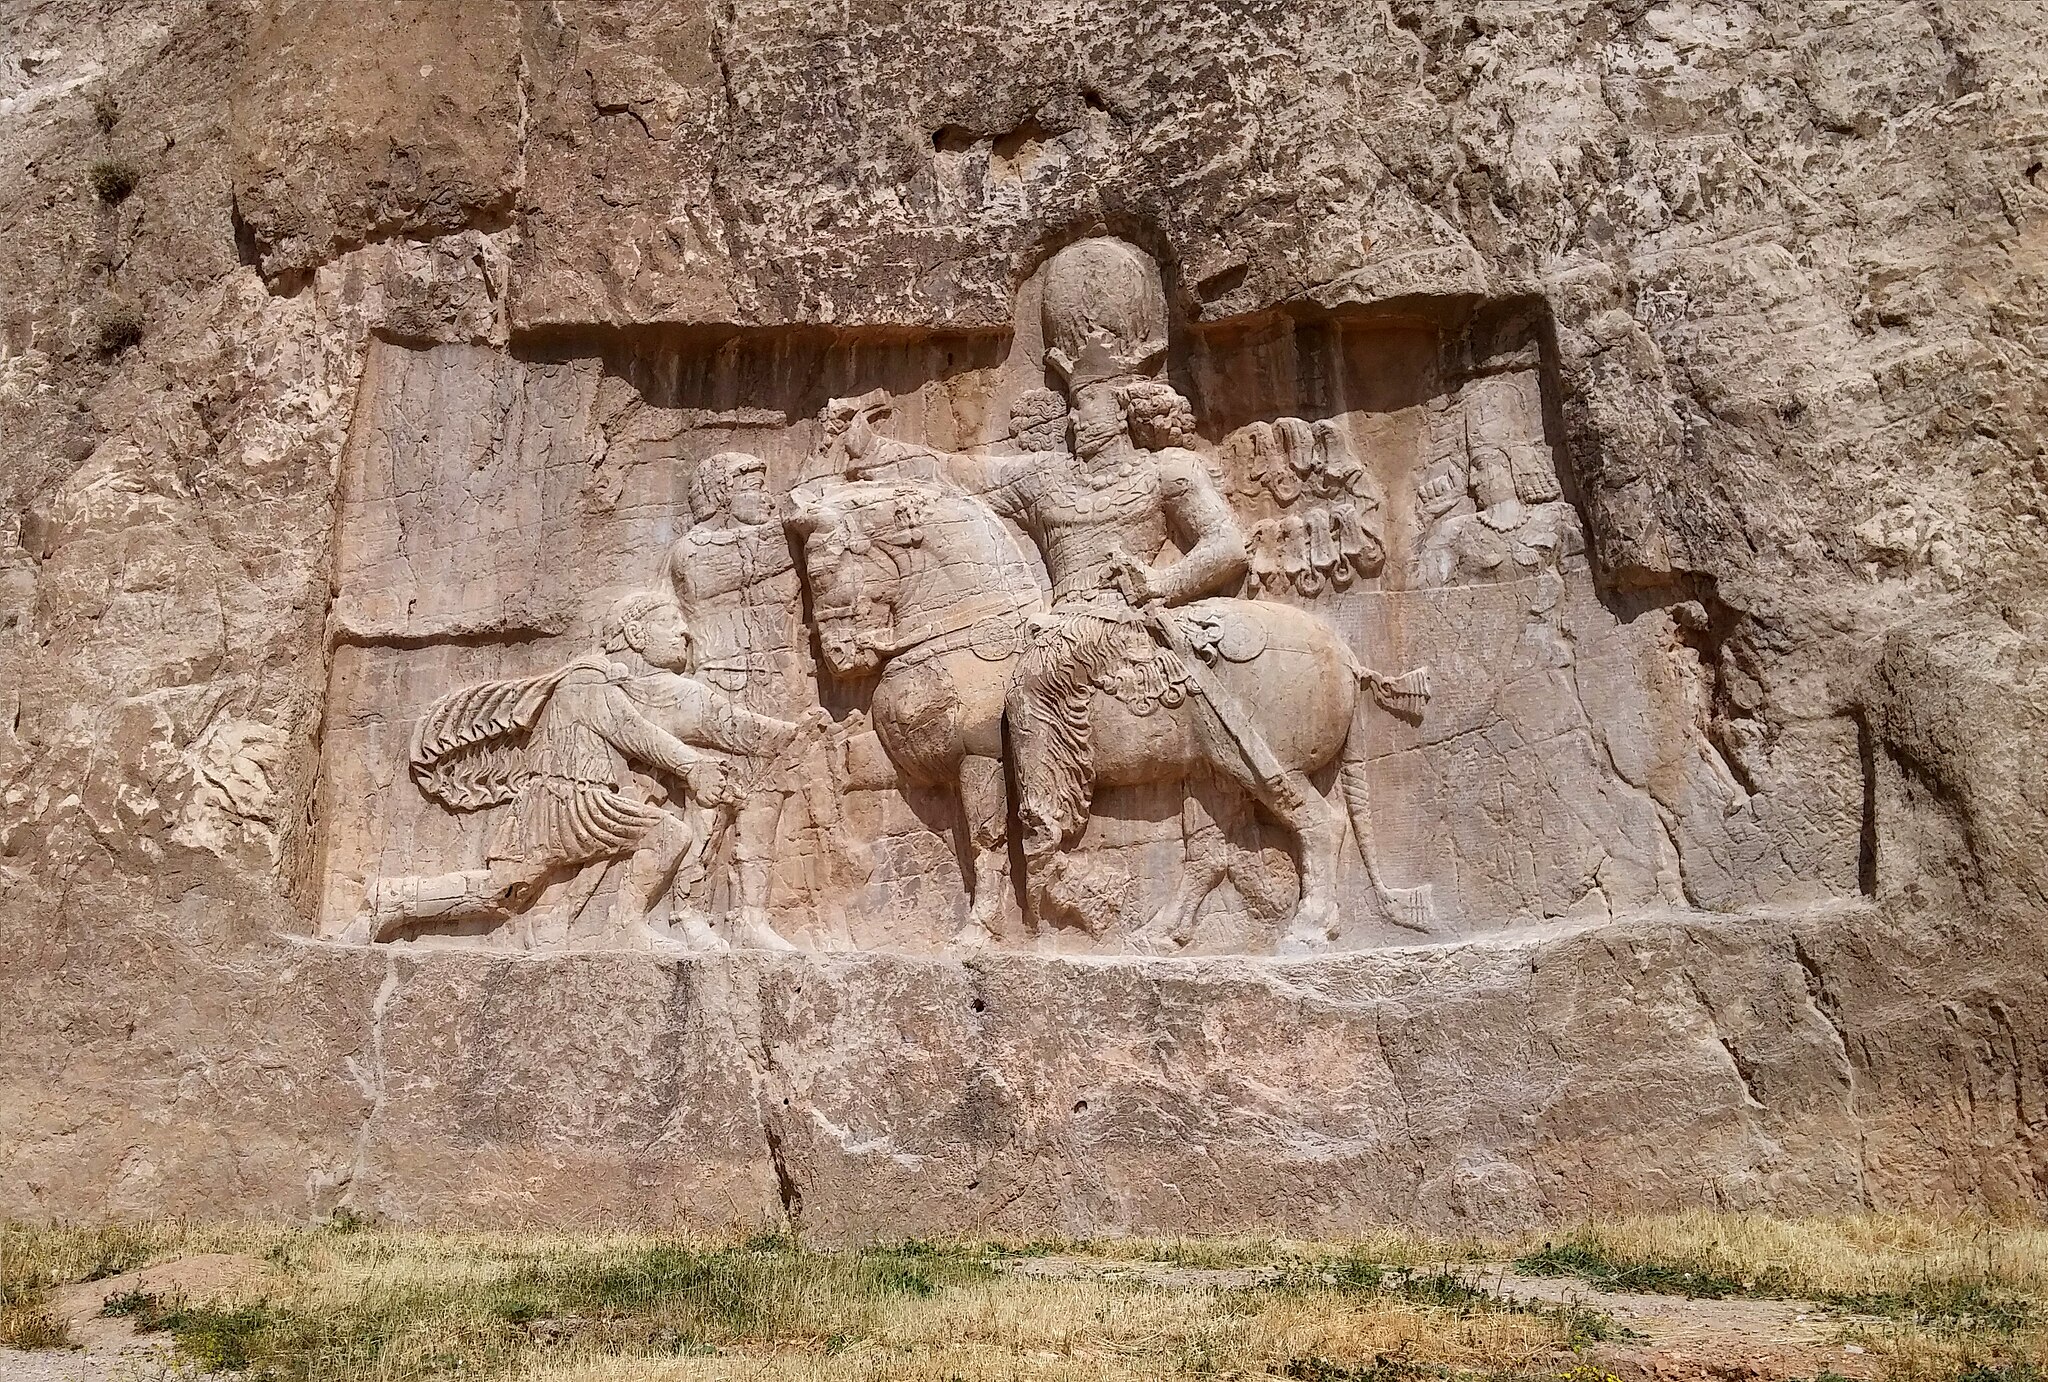
Title: A rock-face relief of Shapur I over the Roman Emperor Valerian
Description: A rock-face relief of Shapur I over the Roman Emperor Valerian_ Sahand Ace
Date: 2016-04-08
Categories: Images with annotations, Relief of triumph of Shapur I over Valerian at Naqsh-e Rustam, Self-published work